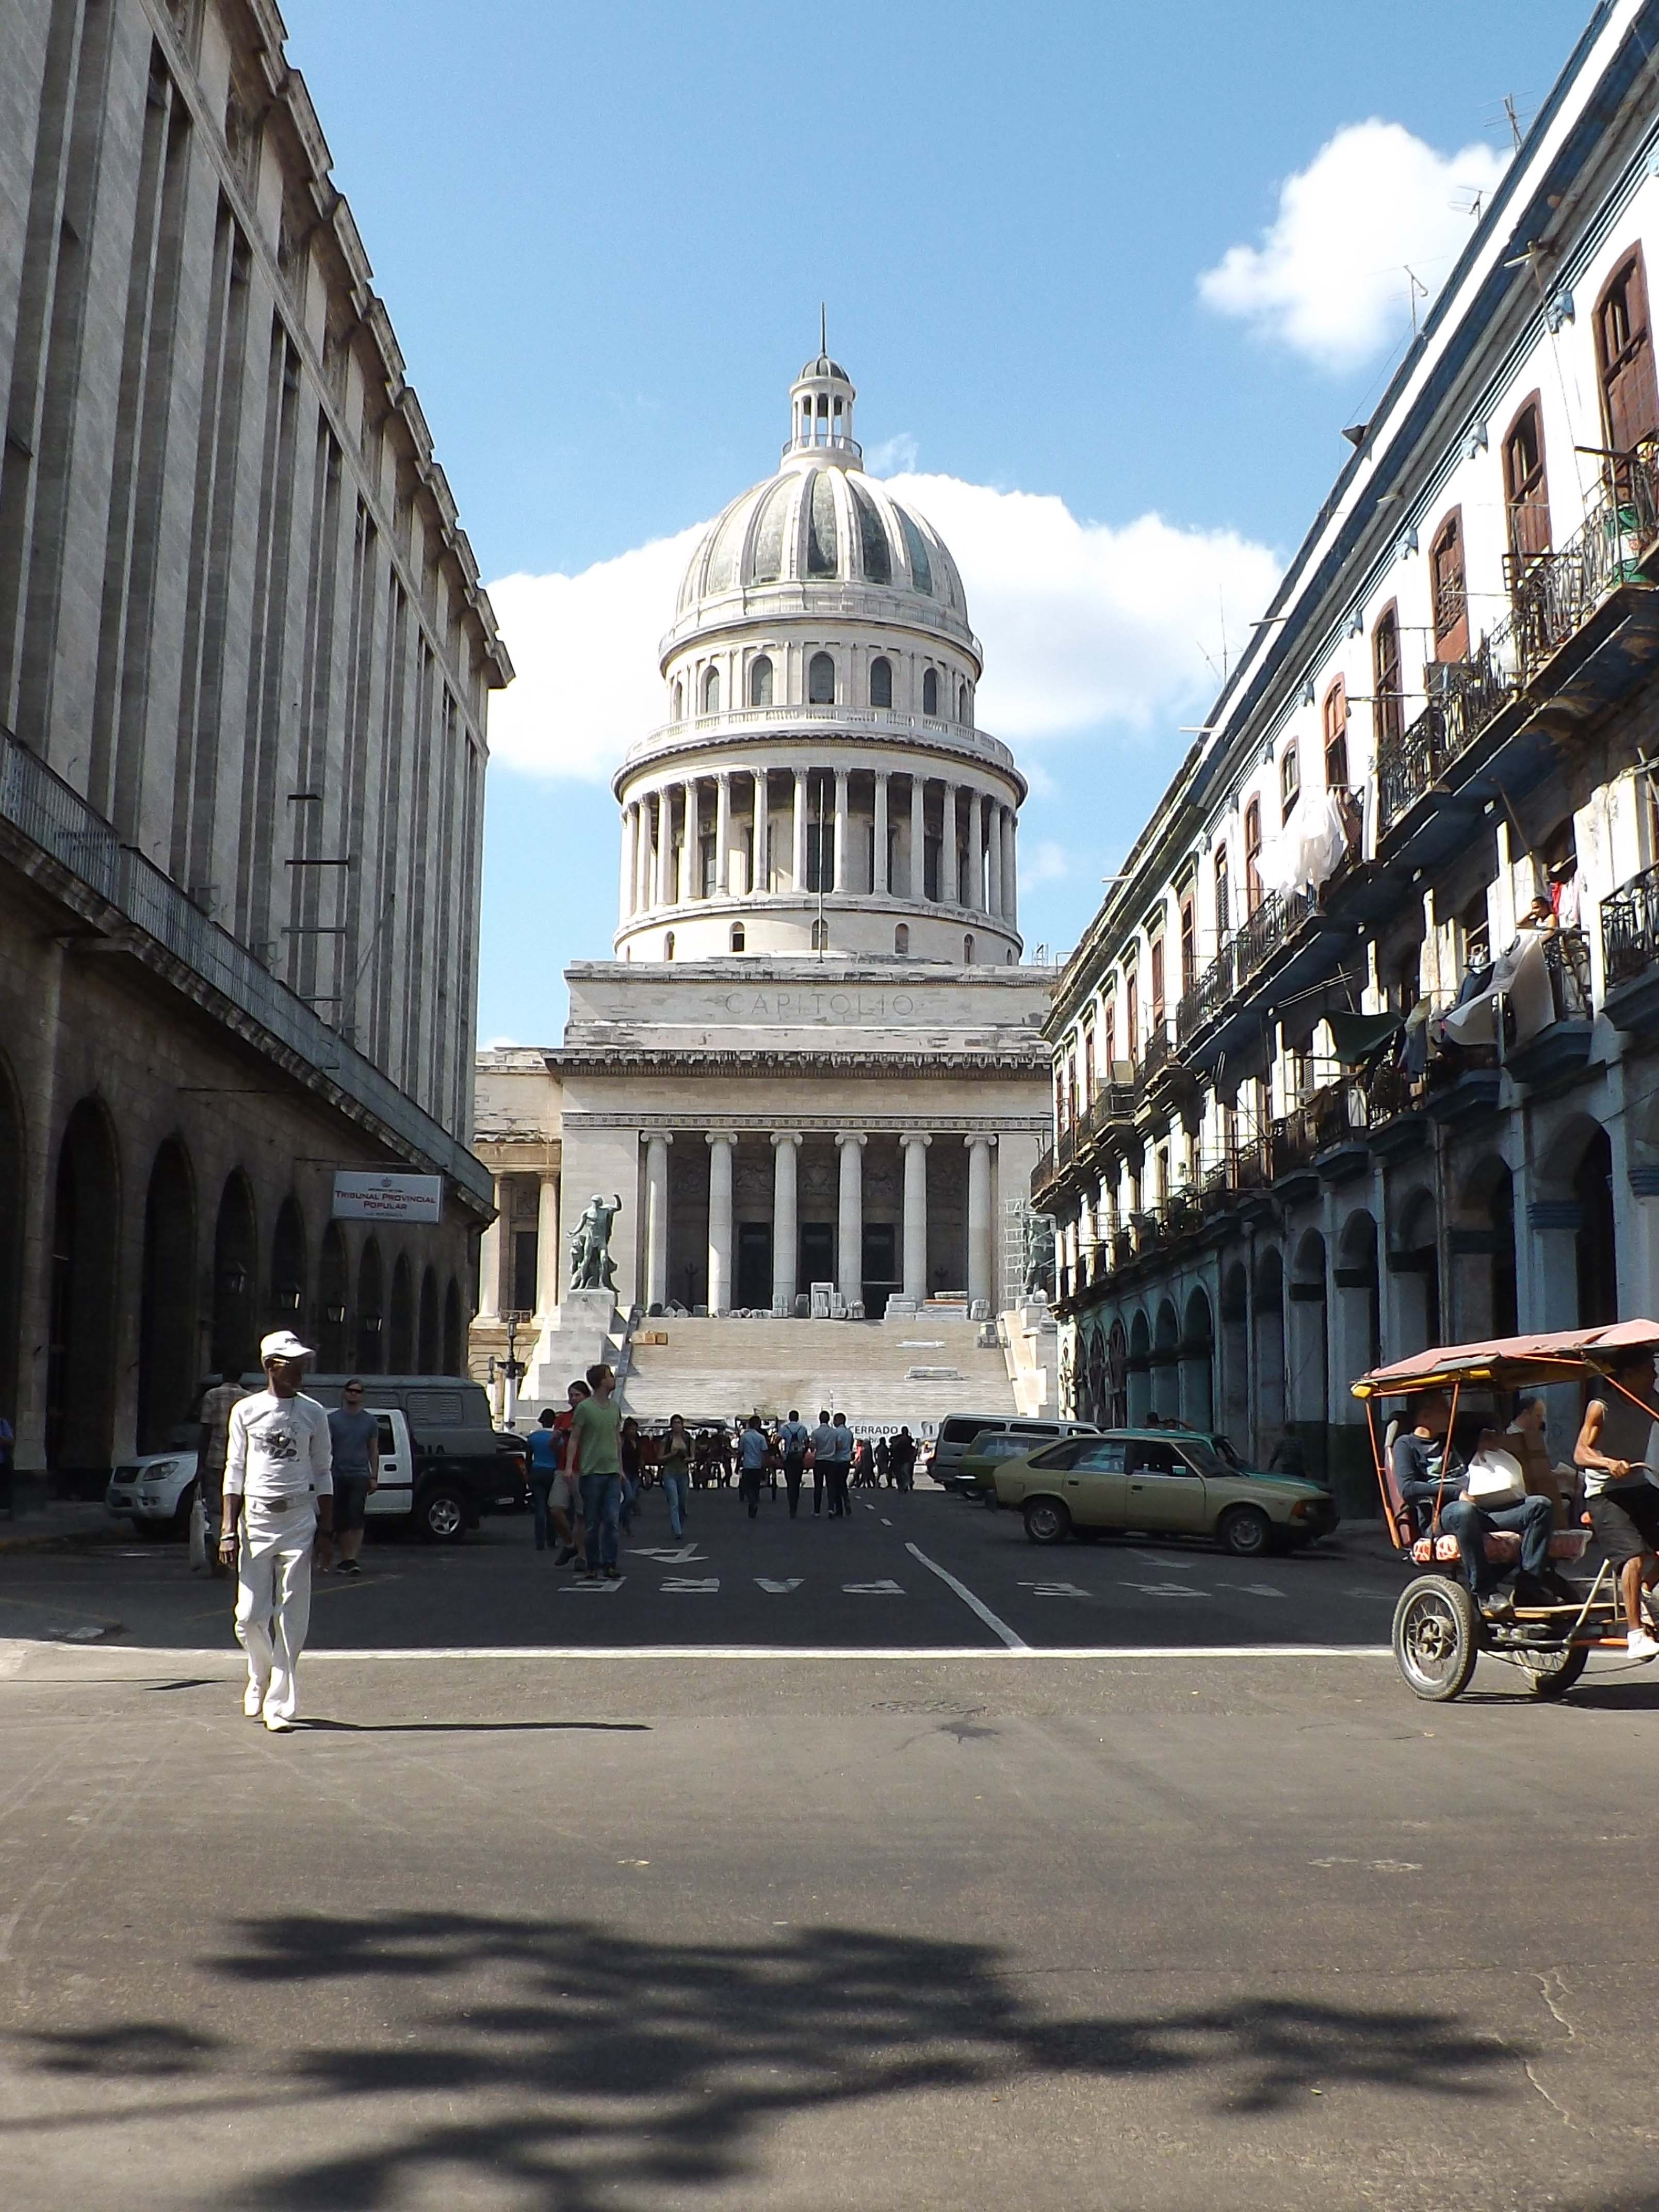
architecture, street, building, palace, city, cityscape, downtown, travel, construction, plaza, landmark, facade, tourism, engineering, town square, capitol, urban area, human settlement